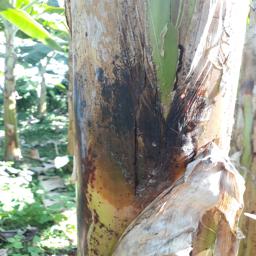
Label: PSEUDOSTEM WEEVIL